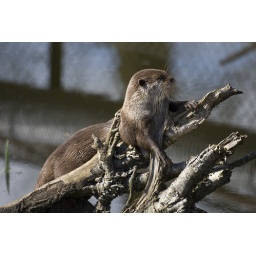
Otter on tree branch in water